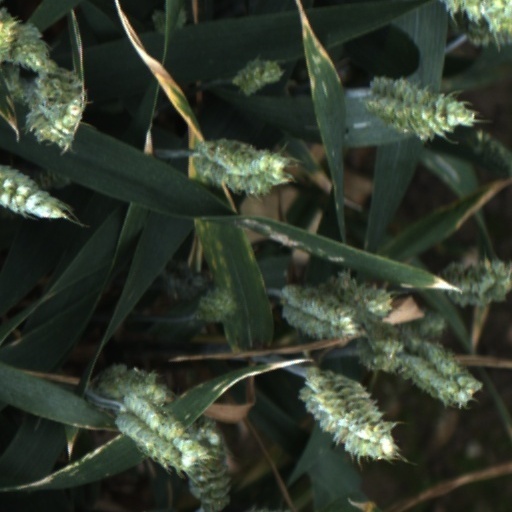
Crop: wheat